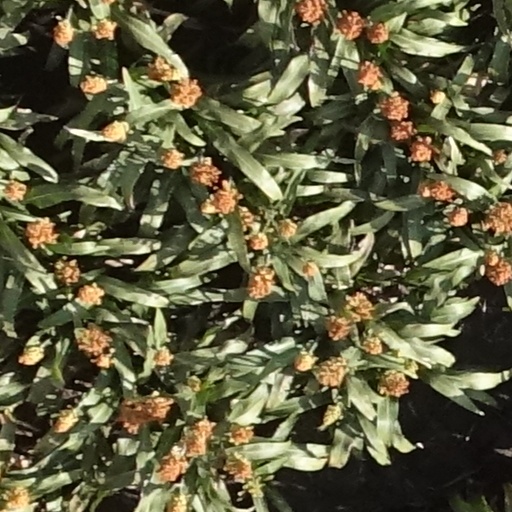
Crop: sorghum